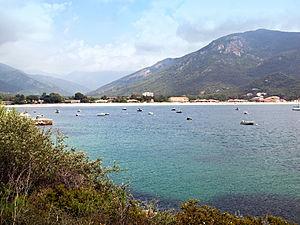
Vico, Ouest Corse (Corse) - Plage de Sagone vue depuis la tour génoise
Vico est une commune française située dans la circonscription départementale de la Corse-du-Sud et le territoire de la collectivité de Corse.
Le golfe de Sagone est un golfe de la mer Méditerranée qui se situe en Corse, France.